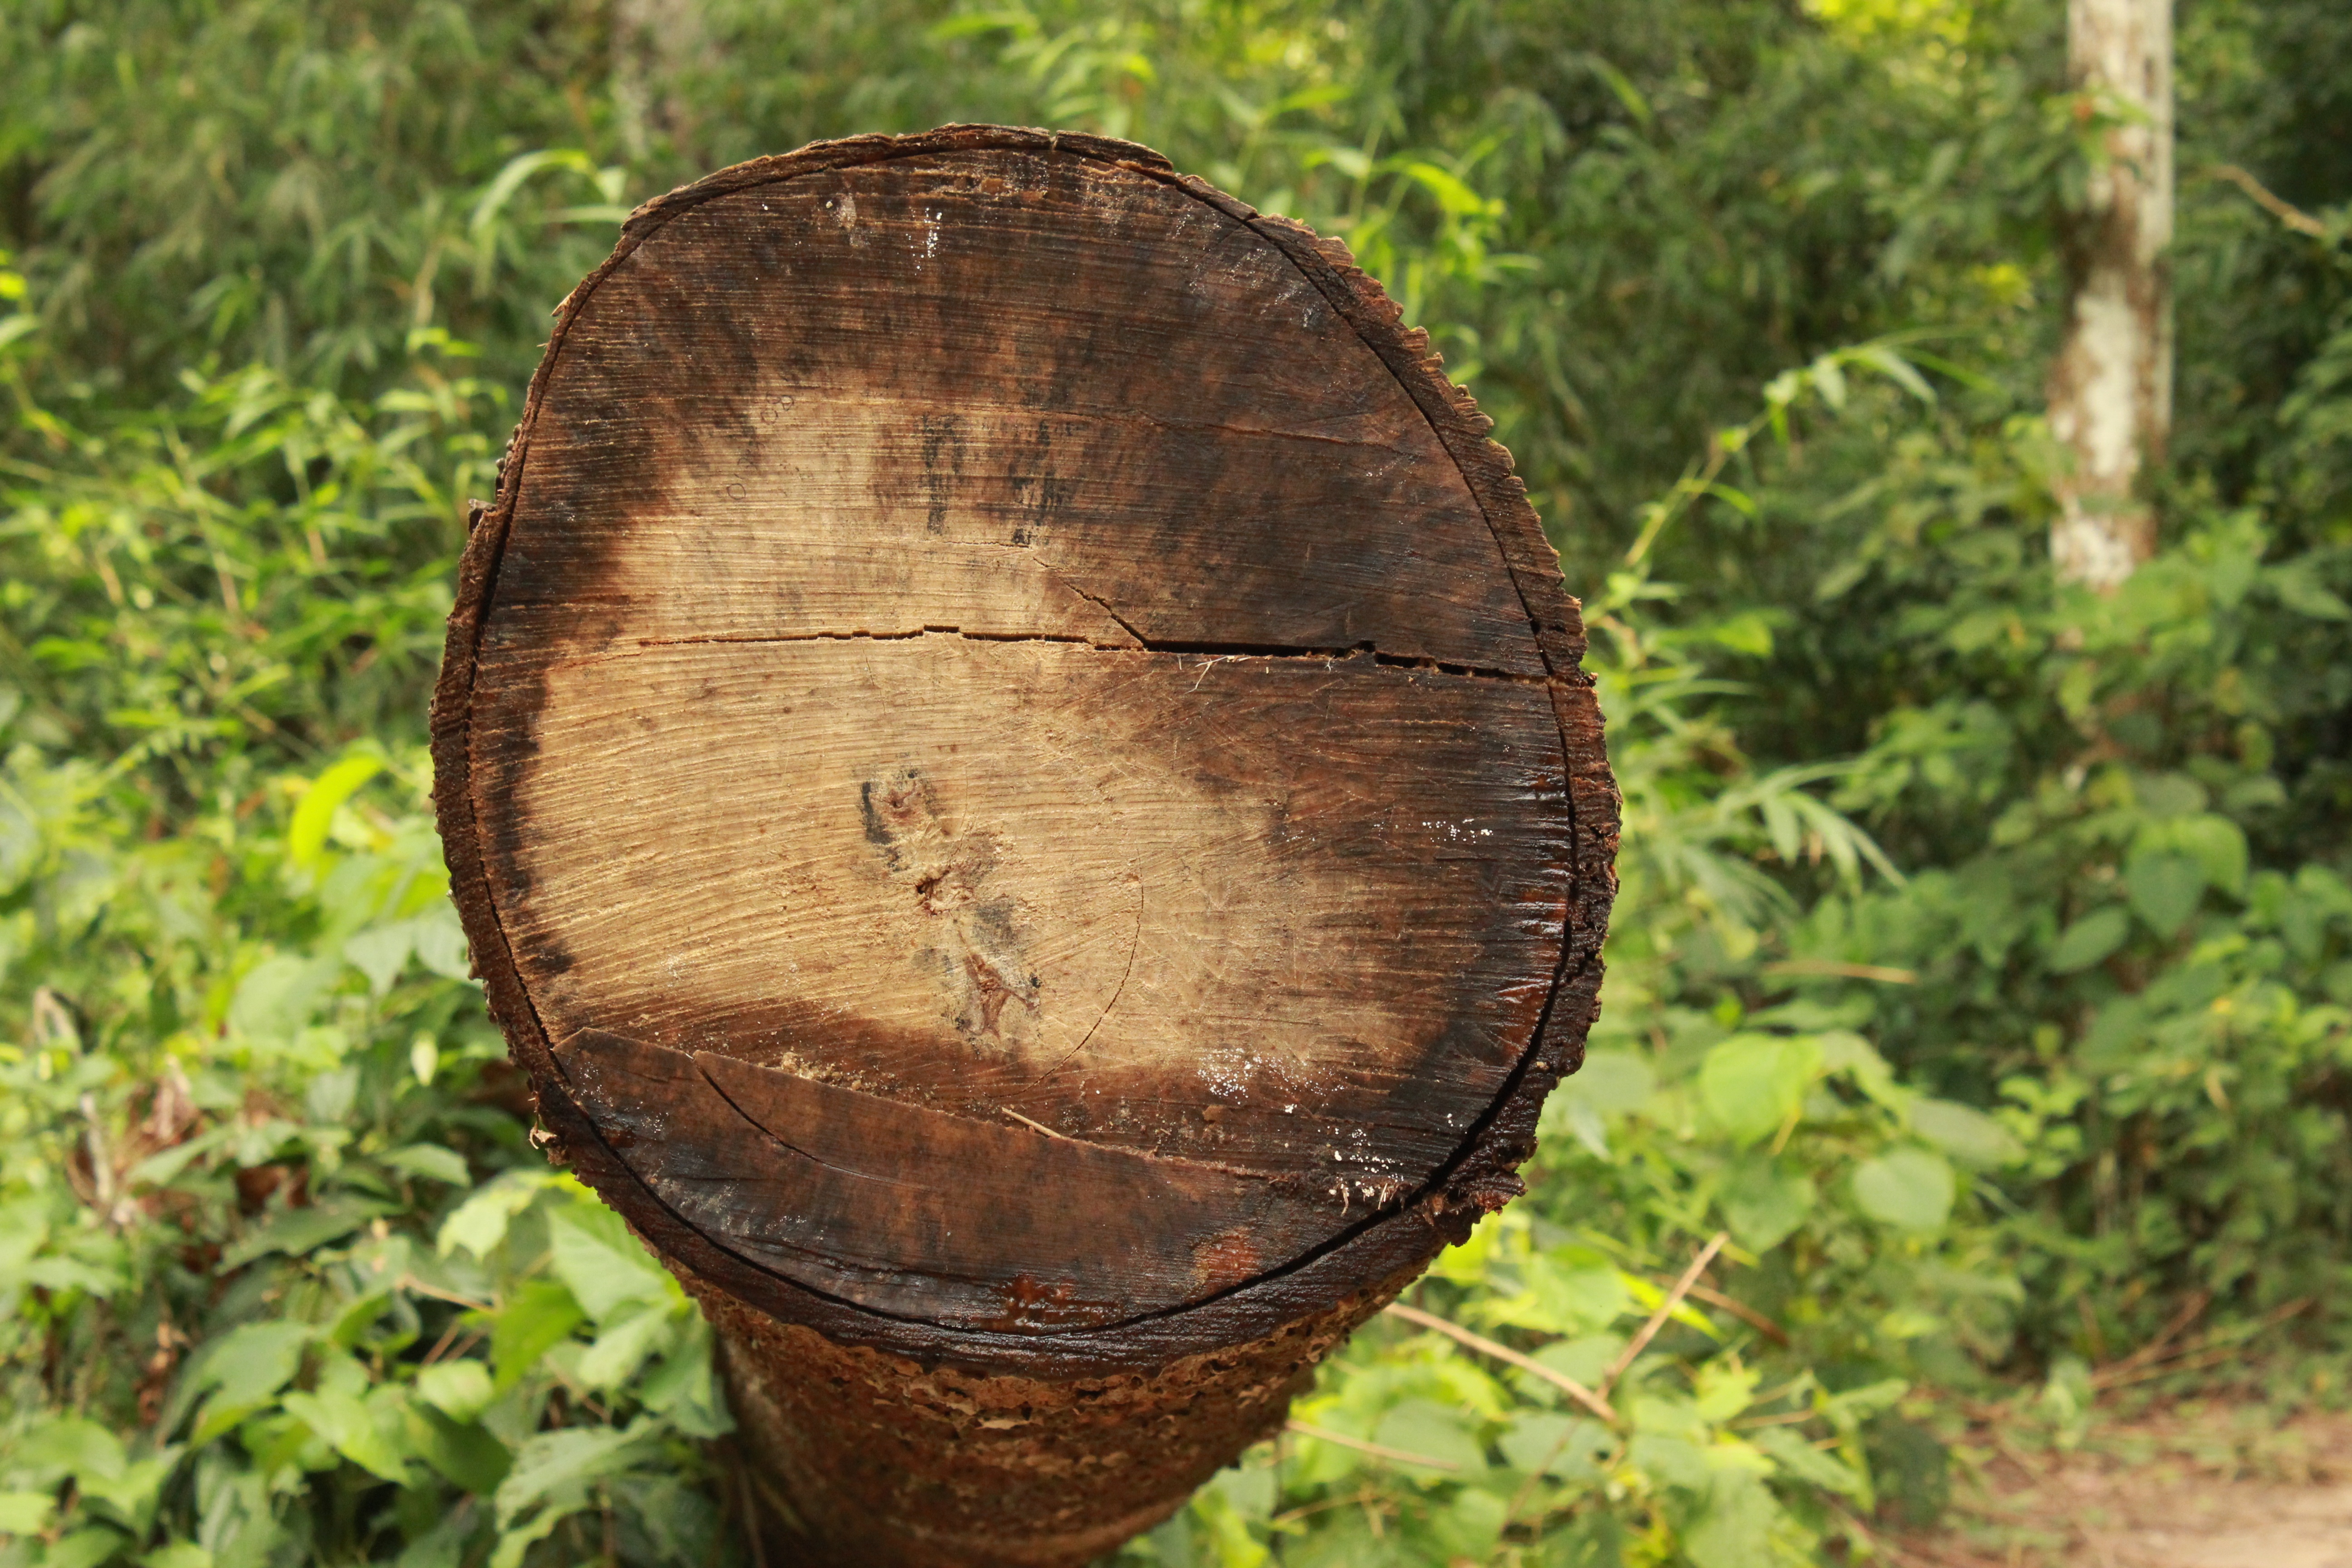
tree, nature, forest, plant, wood, leaf, trunk, environment, log, green, produce, natural, industry, firewood, lumber, drum, cut, wooden, logging, tree stump, products, man made object, woody plant, hand drum, tree log